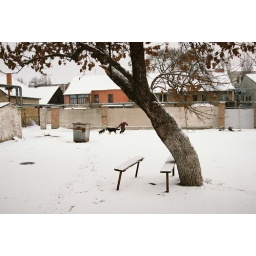
a little girl pulling her dog back to the yard early in the morning... :) (@Kherson, Ukraine 2009)